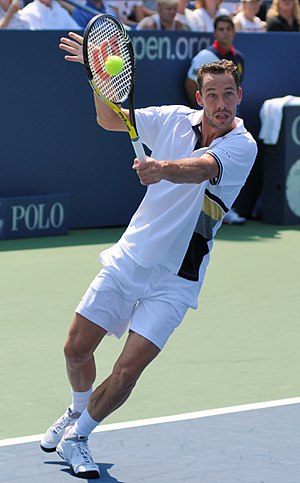
Michaël Llodra
Michaël Llodra er en fransk tennisspiller, der blev professionel i 1999. Han har igennem sin karriere vundet fem single- og 18 doubletitler, og hans højeste placering på ATP's verdensrangliste er en 34. plads, som han opnåede i juni 2008.